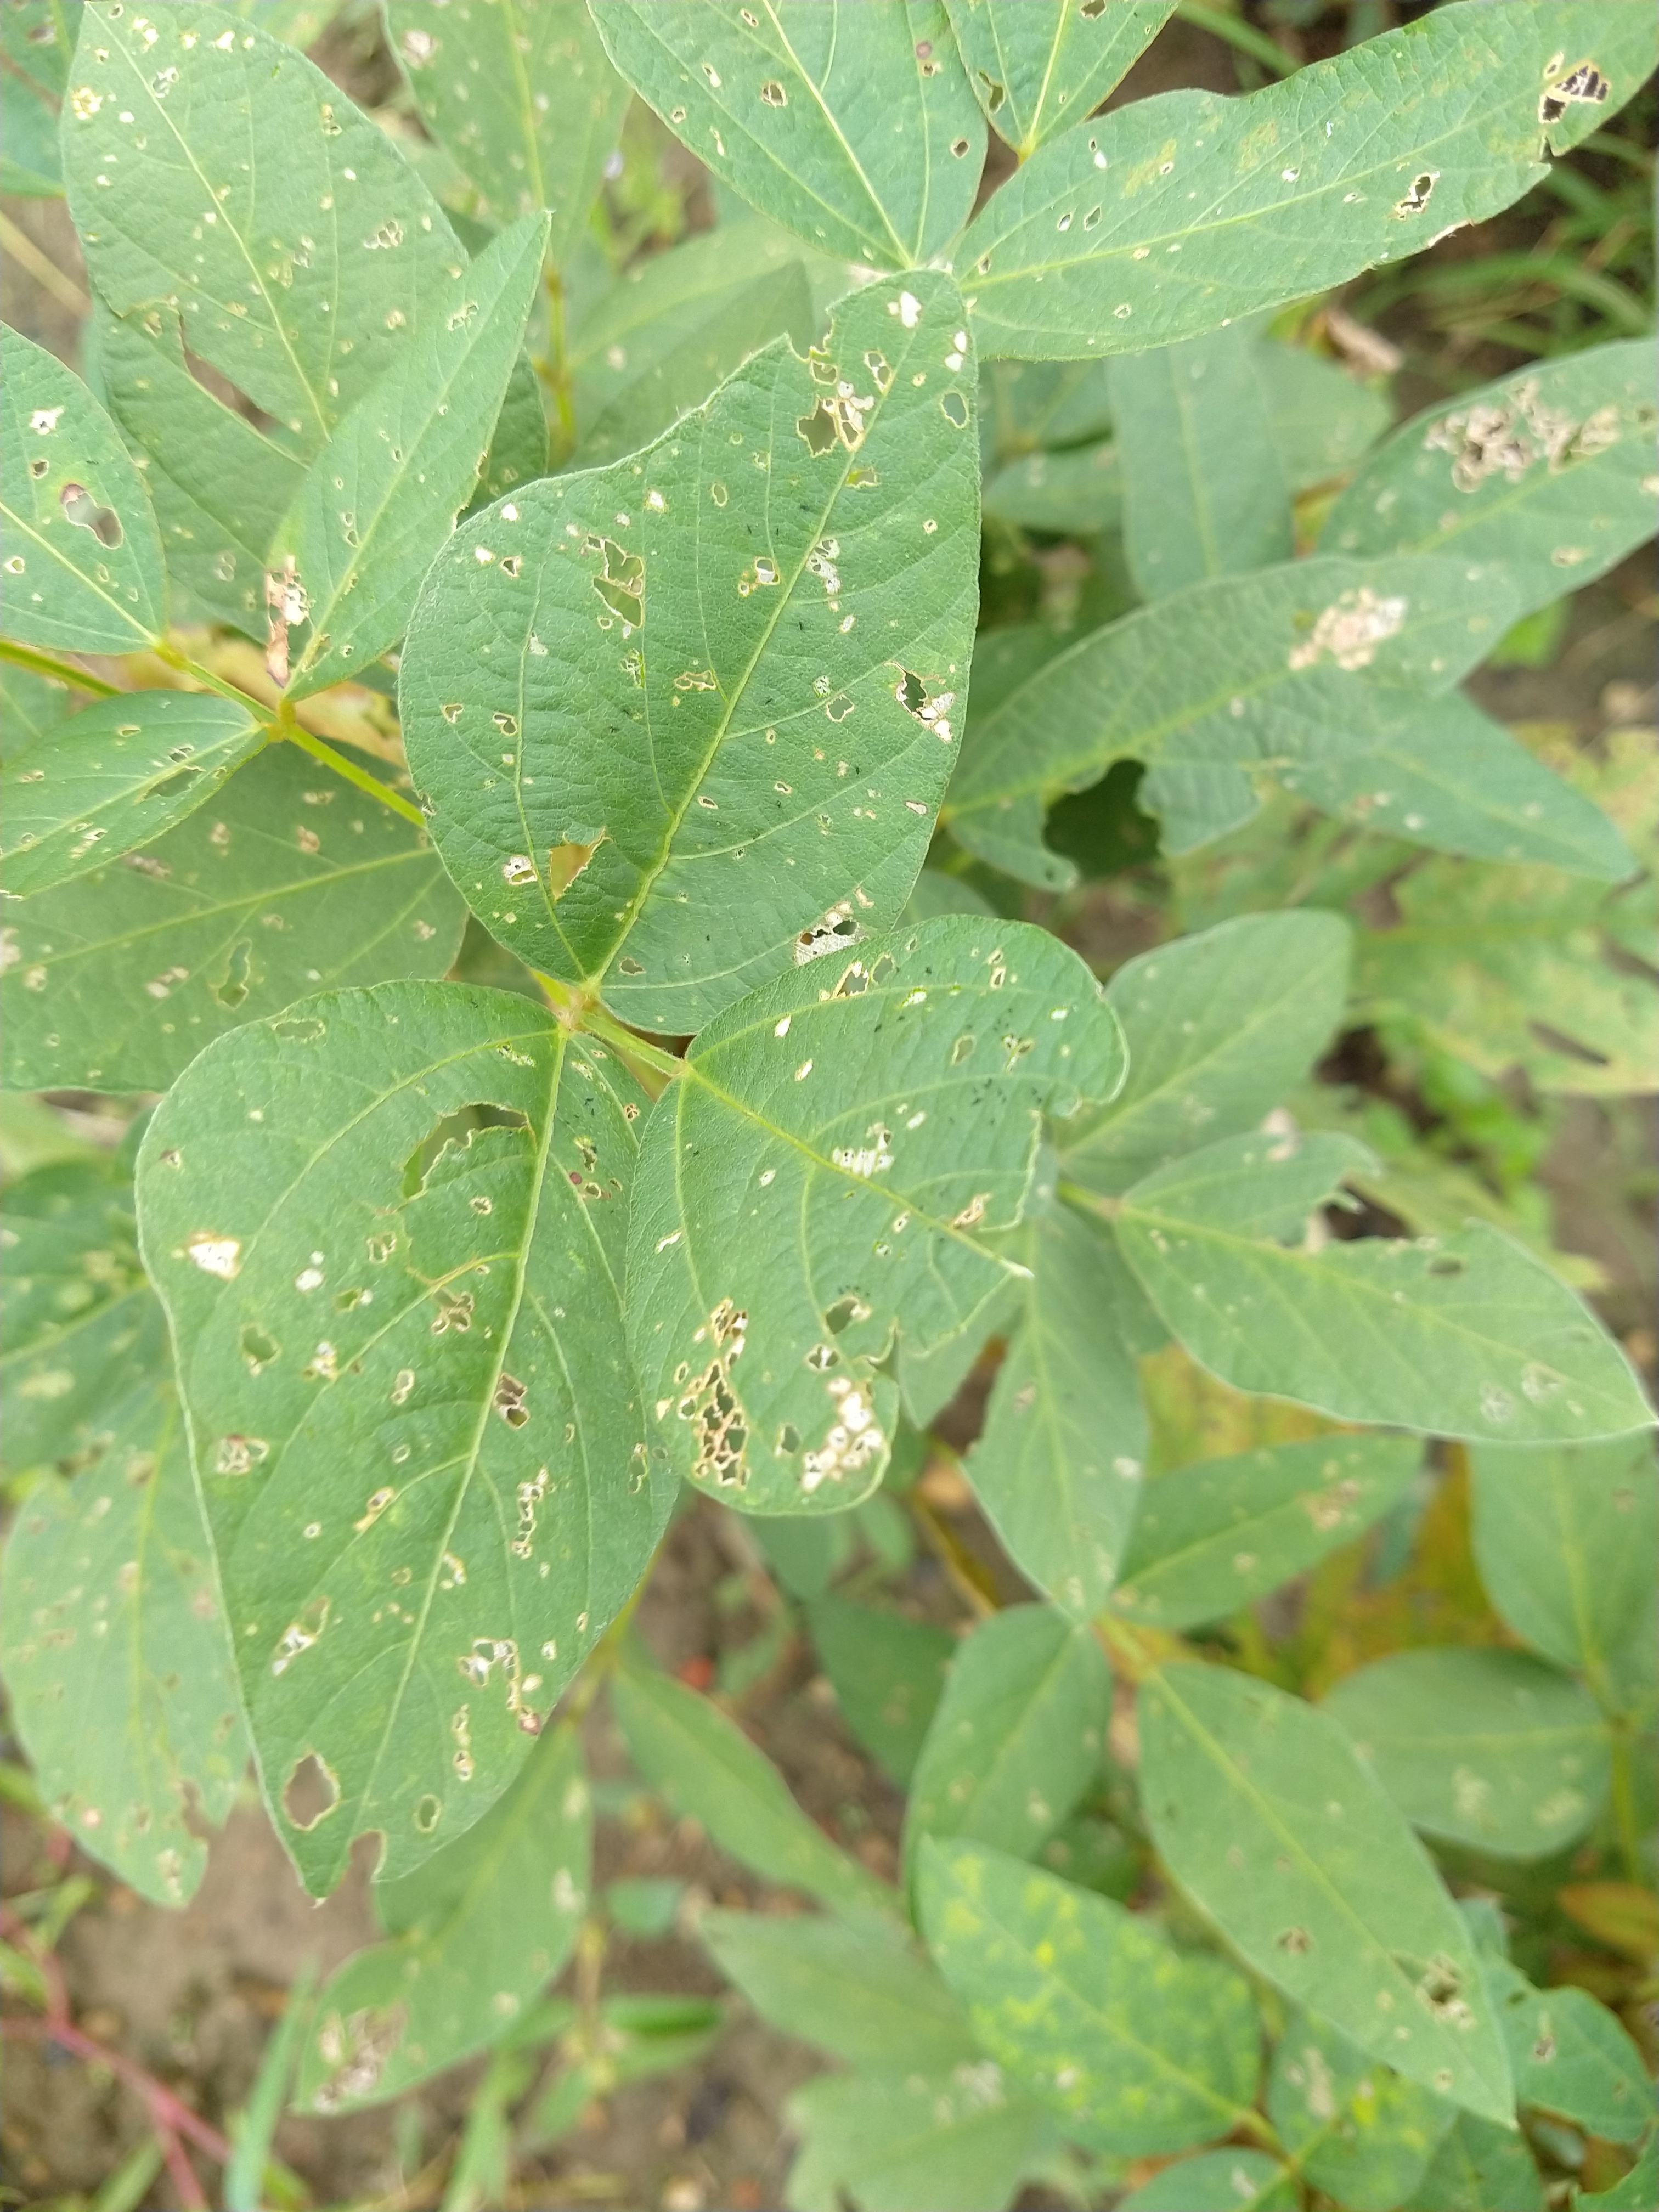
Label: Disease